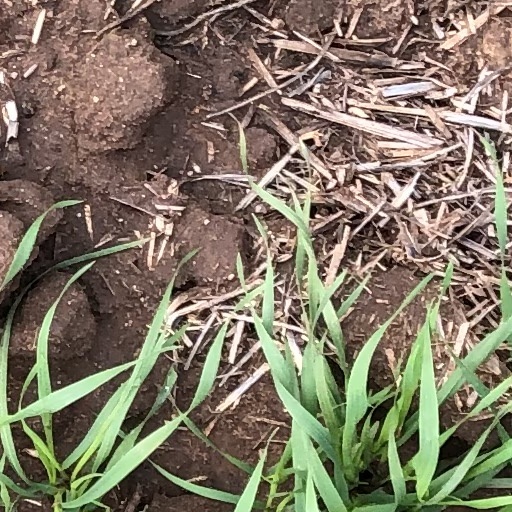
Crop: wheat